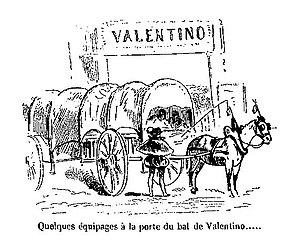
Voiture de blanchisseuses à l'entrée du bal Valentino à Paris en 1877.
Le bal Valentino appelé aussi salle Valentino ou Valentino, d'après le chef d'orchestre français Henri Valentino, était une très grande et célèbre salle de bal située 251 rue Saint-Honoré à Paris.